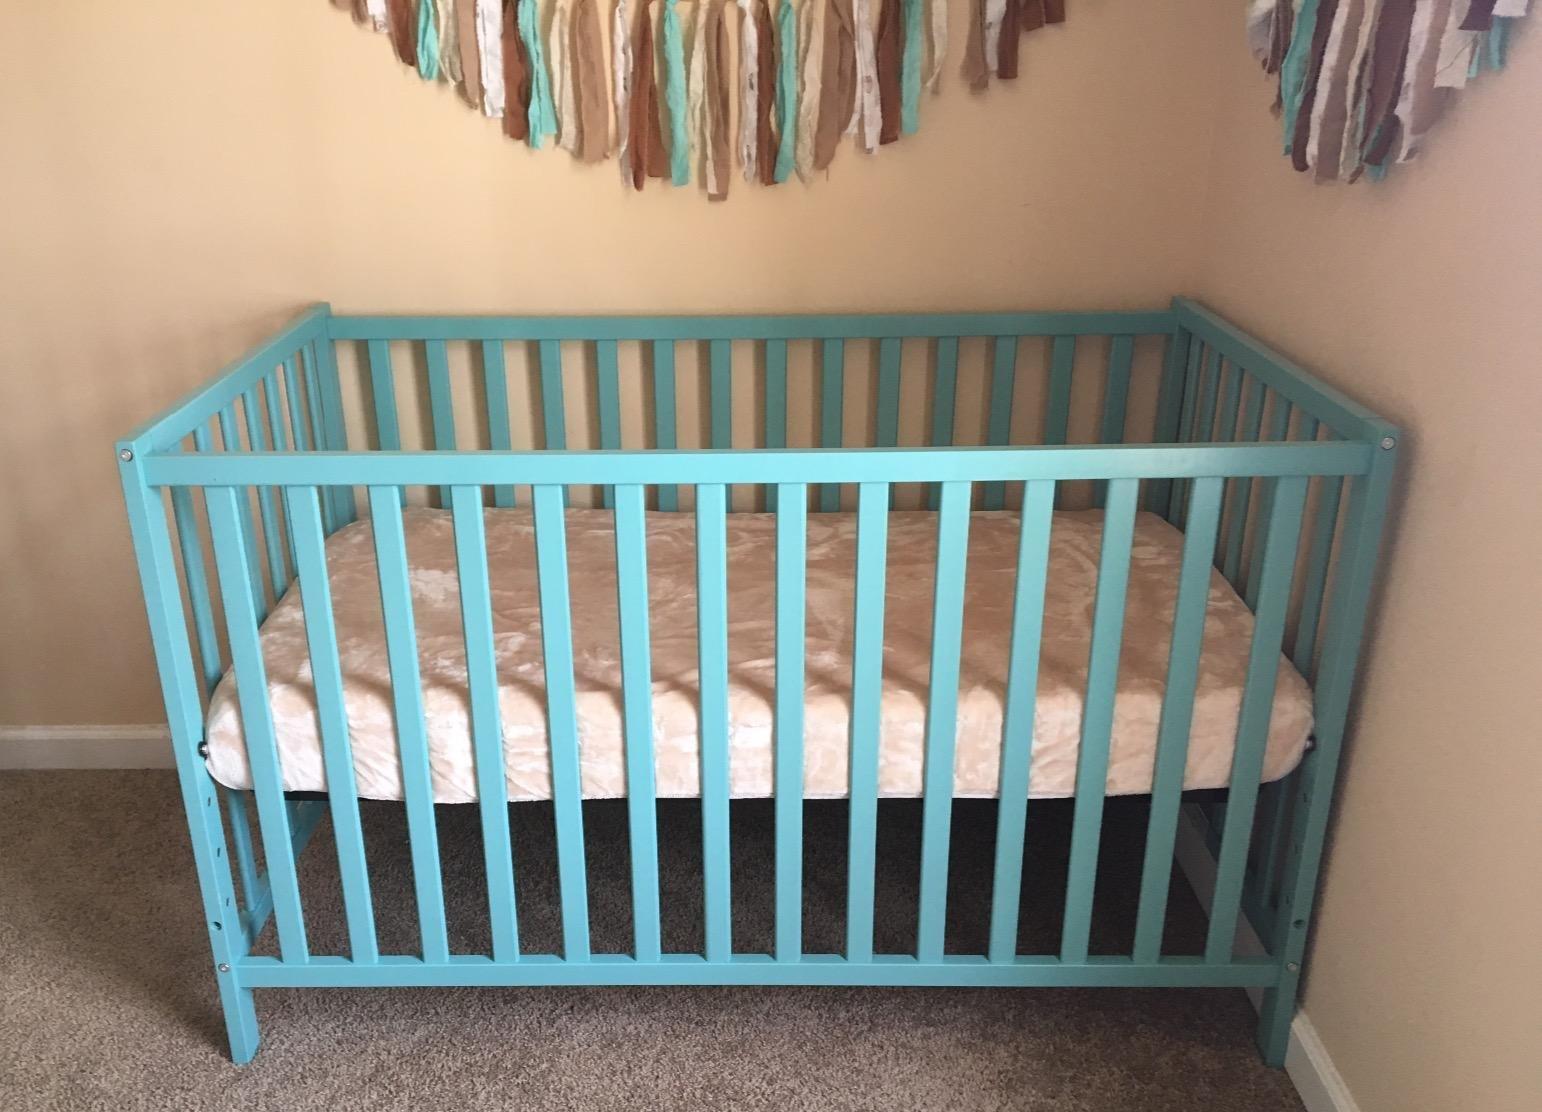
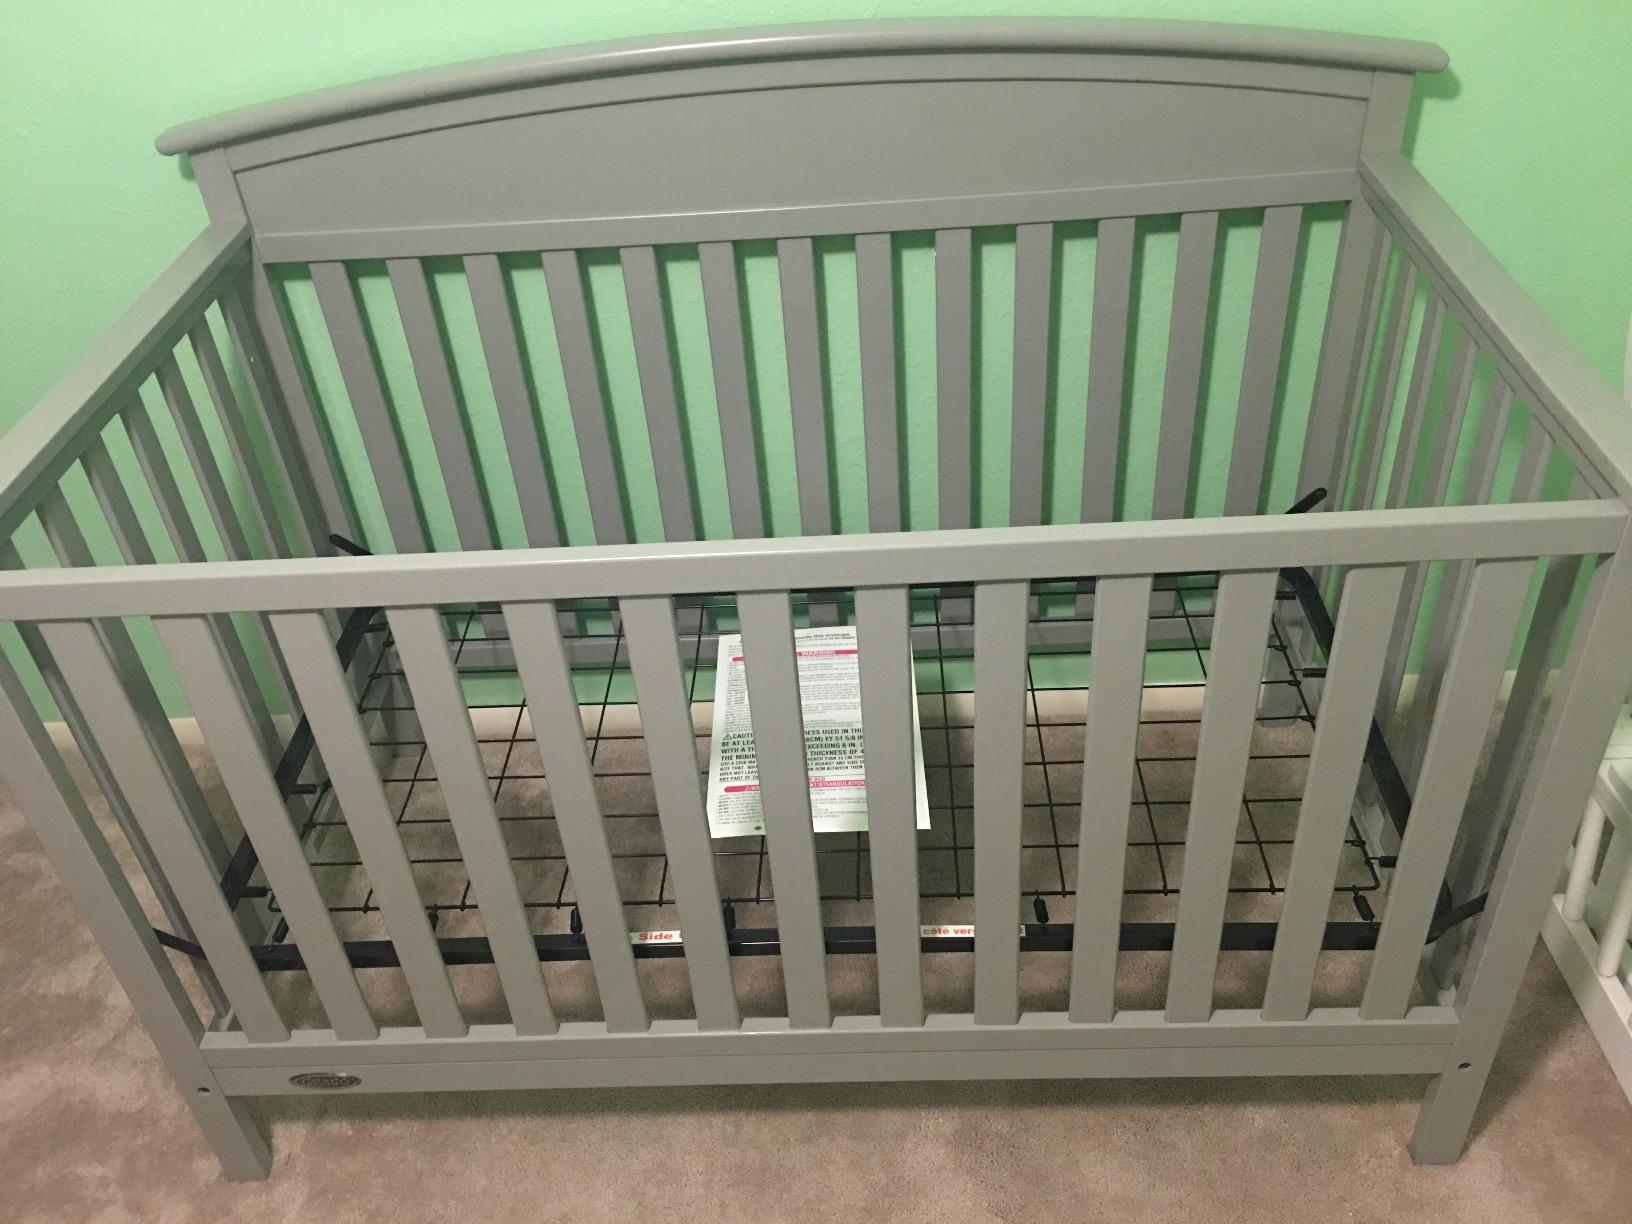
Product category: products_crib
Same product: no